Big Brother (Norwegian and Swedish TV series)

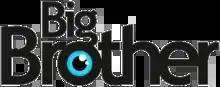

The Sweden & Norway joint edition of Big Brother is a reality show shown on Kanal 5 in Sweden, and FEM in Norway, in which a number of contestants live in an isolated house trying to avoid being evicted by the public with the aim of winning a large cash prize at the end of the run. It is based on the "Big Brother" series produced by Endemol.